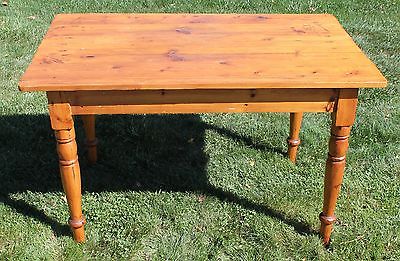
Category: table